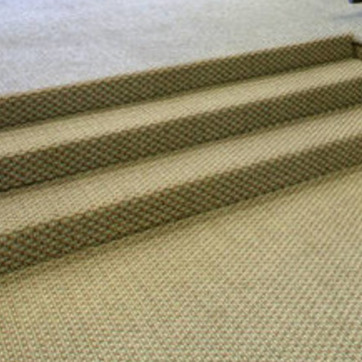
Material: carpet